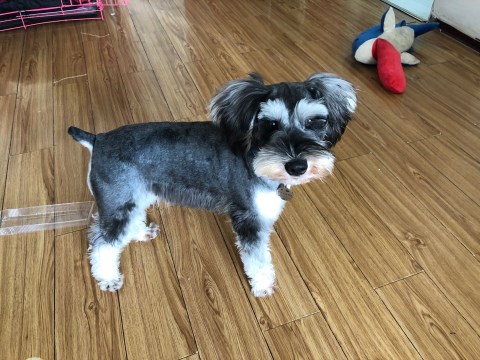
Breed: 2342-n000102-miniature_schnauzer